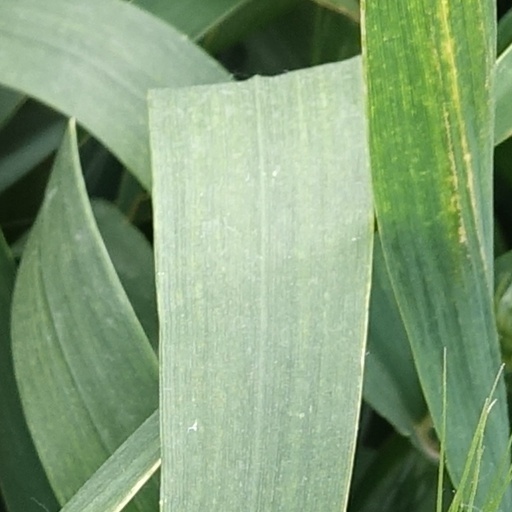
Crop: wheat